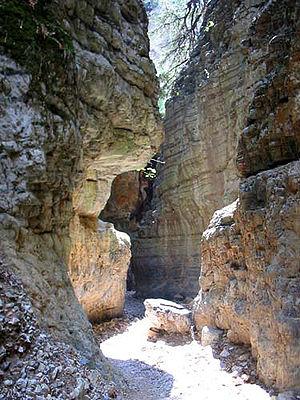
Les gorges d'Imbros sont un canyon de 11 km de long situé à proximité d'Hora Sfakion en Crète méridionale en mer Méditerranée. La gorge est parallèle aux gorges de Samaria, qui se trouvent plus à l'ouest. Son passage le plus étroit n'est large que de 1,6 mètre. Elle aboutissent au village de Kommitádes. Le village d'Imbros se trouve à une altitude 780 mètres et se trouve à l'aval de la plaine fertile d'Askyphou.